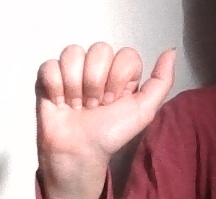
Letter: dhad